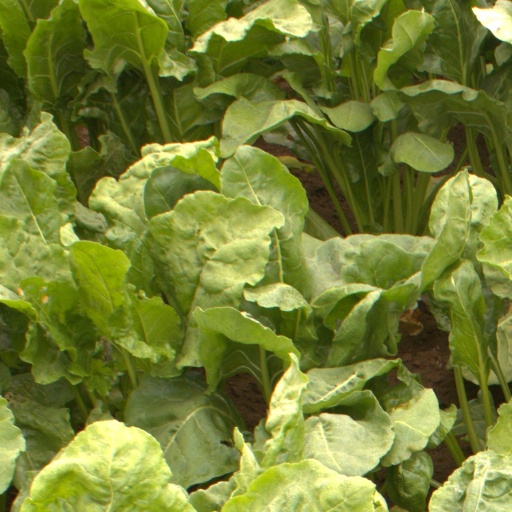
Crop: sugar beet